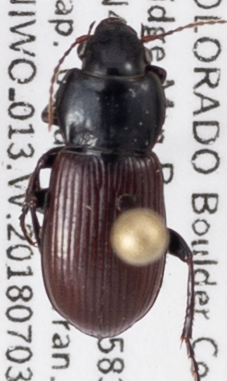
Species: Amara alpina
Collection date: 2018-07-03
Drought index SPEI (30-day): -0.82
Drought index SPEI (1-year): -0.692
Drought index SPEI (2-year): -0.1